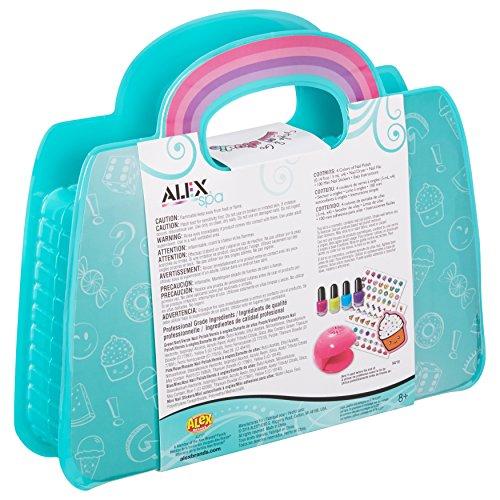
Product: Alex Spa Style & Go Nail Studio Girls Fashion Activity
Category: Toys & Games | Arts & Crafts | Craft Kits
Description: Complete studio for the manicurist on the go.
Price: $20.59
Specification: Product Dimensions:         12.5 x 2 x 10 inches ; 1 pounds    |Shipping Weight: 1 pounds (View shipping rates and policies)|Domestic Shipping: Item can be shipped within U.S.|International Shipping: This item is not eligible for international shipping.  Learn More|ASIN: B01ECLZC1O|UPC: 731346621108|Item model number: 621120-3|    #554    in Craft Kits